Xian (Taoism)

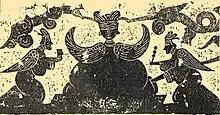
Han dynasty stone-relief of Xiwangmu, surrounded by winged or feathered Immortals, "Yuren"

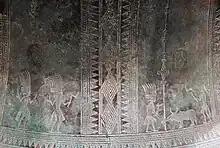
) found on

The word is written with three characters , , or , which combine the logographic "radical" "rén" with two "phonetic" elements (see Chinese character classification). The oldest recorded character has a phonetic supposedly because immortals could "ascend into the heavens". (Compare combining this phonetic and the motion radical.) The usual modern character , and its rare variant , have a phonetic. For a character analysis, Schipper interprets "'the human being of the mountain,' or alternatively, 'human mountain'. The two explanations are appropriate to these beings: they haunt the holy mountains, while also embodying nature."